Ezbet El Borg

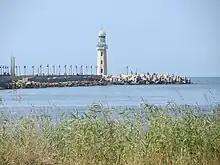
The Ras El Bar lighthouse seen from Ezbet El Borg.

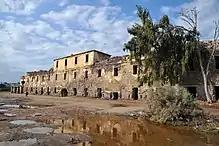
Urabi fort (Tabiet Orabi) in Ezbet al-Borg

The city was named in reference to the defensive tower that once stood there ("Burj" in Arabic means tower). In 1869, a minaret was built to guide ships in the Mediterranean Sea, but this location is now just a shallow spot in the Nile riverbed. The town was historically granted to the Syrian "Kahil" family by Muhammad Ali of Egypt.